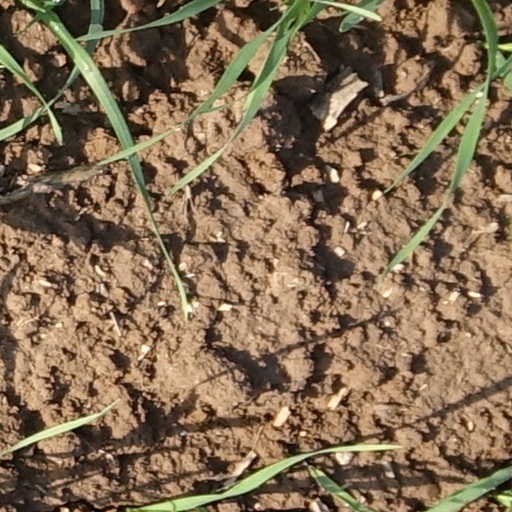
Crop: wheat